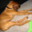
Label: dog